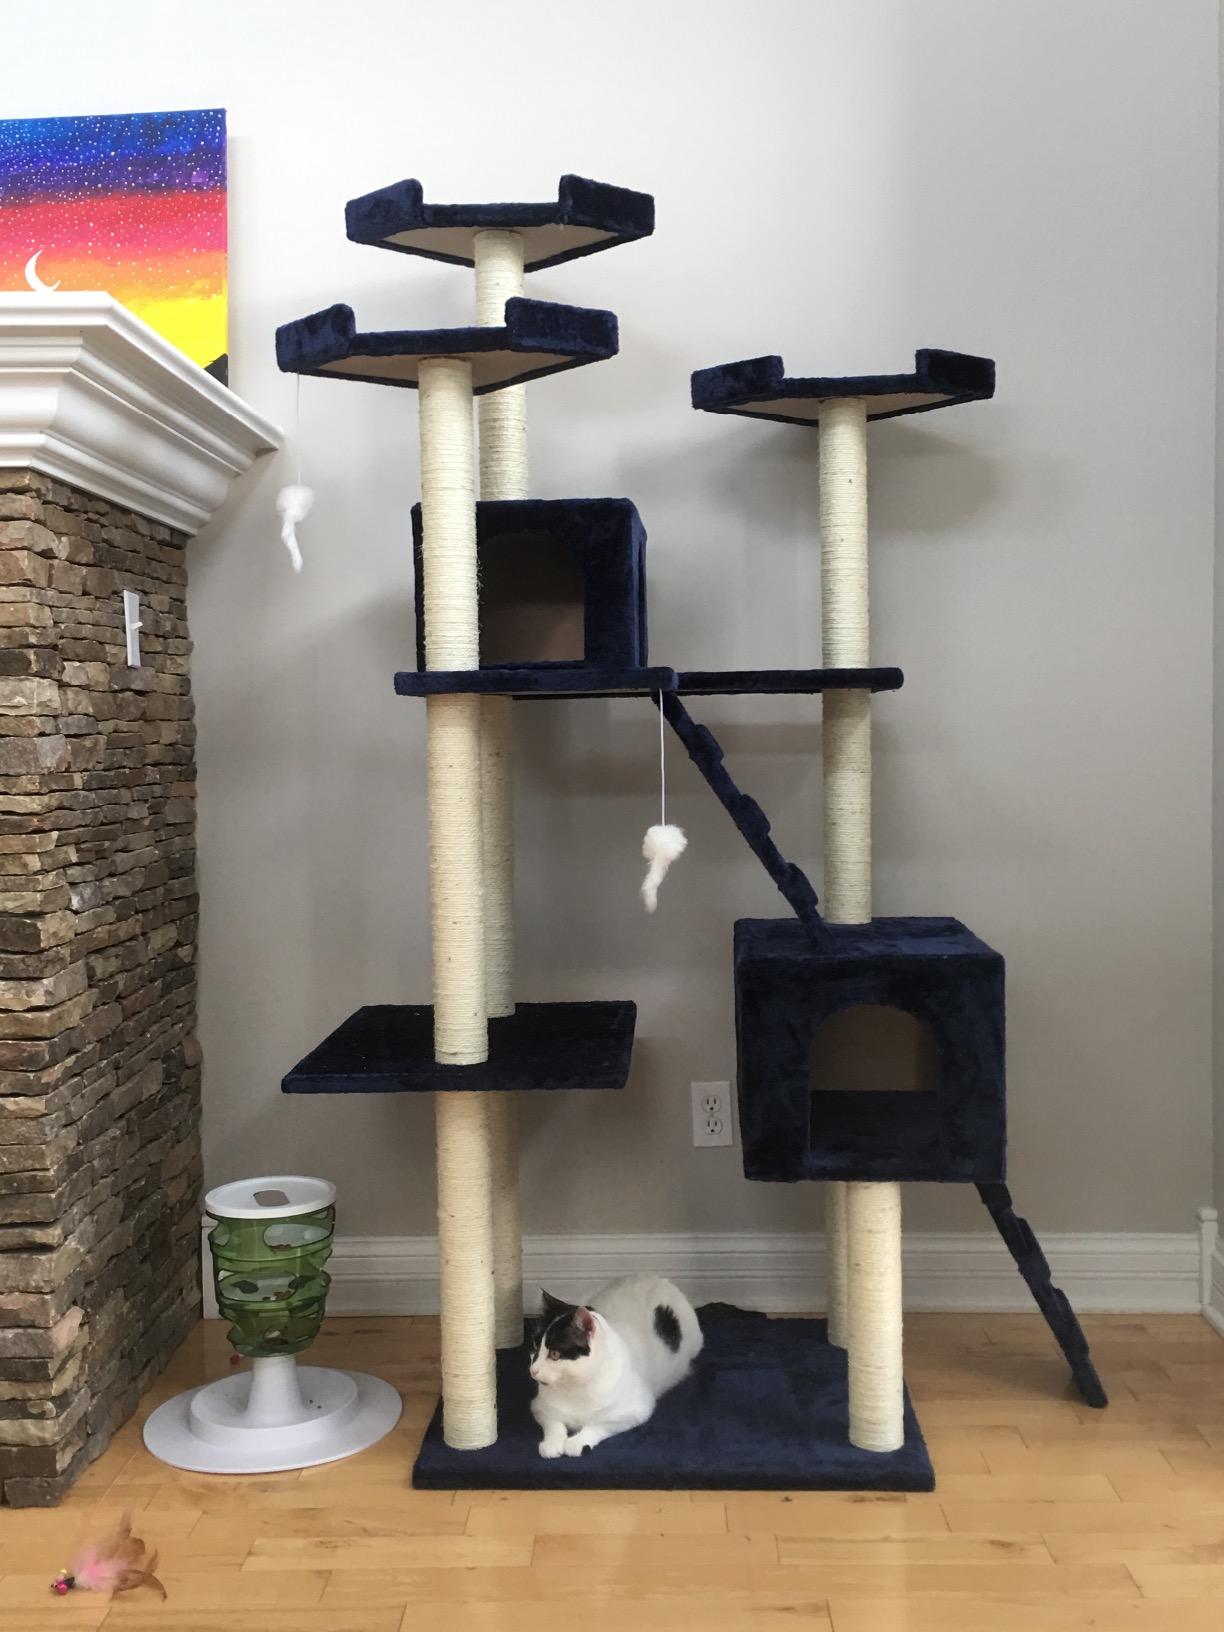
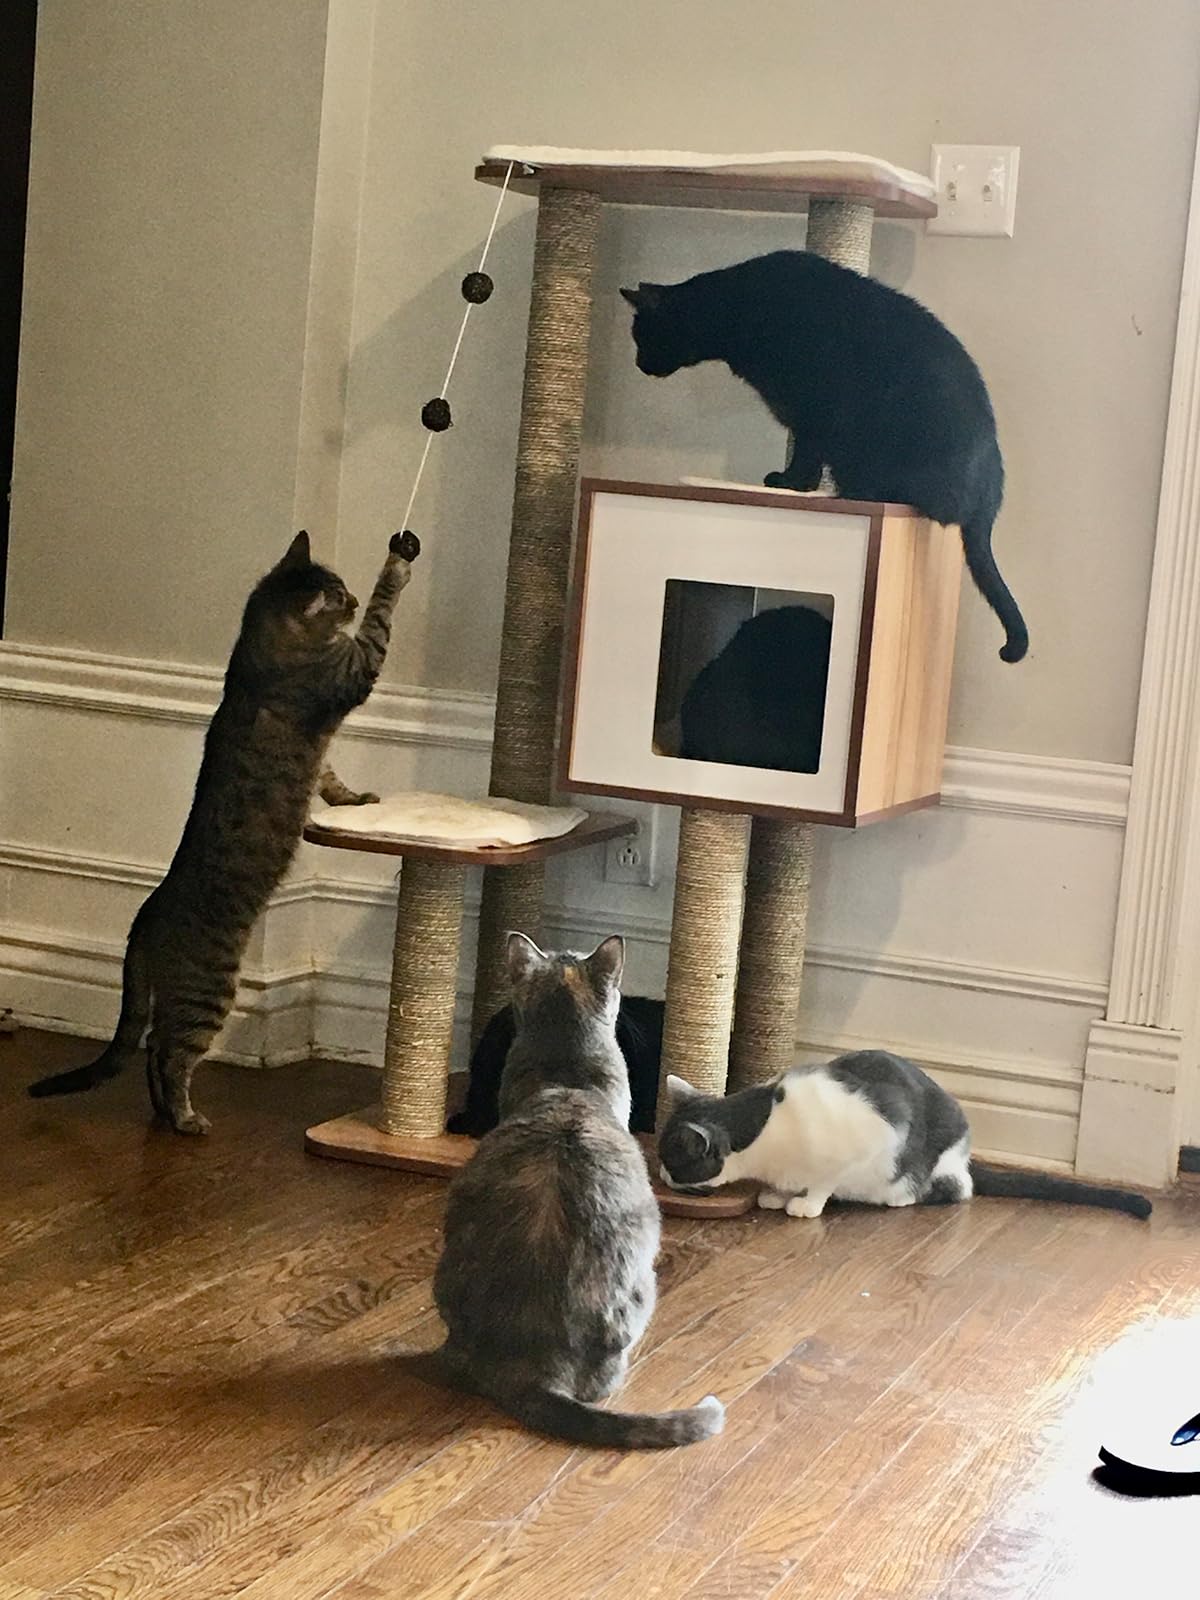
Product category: items_cat tree
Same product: no